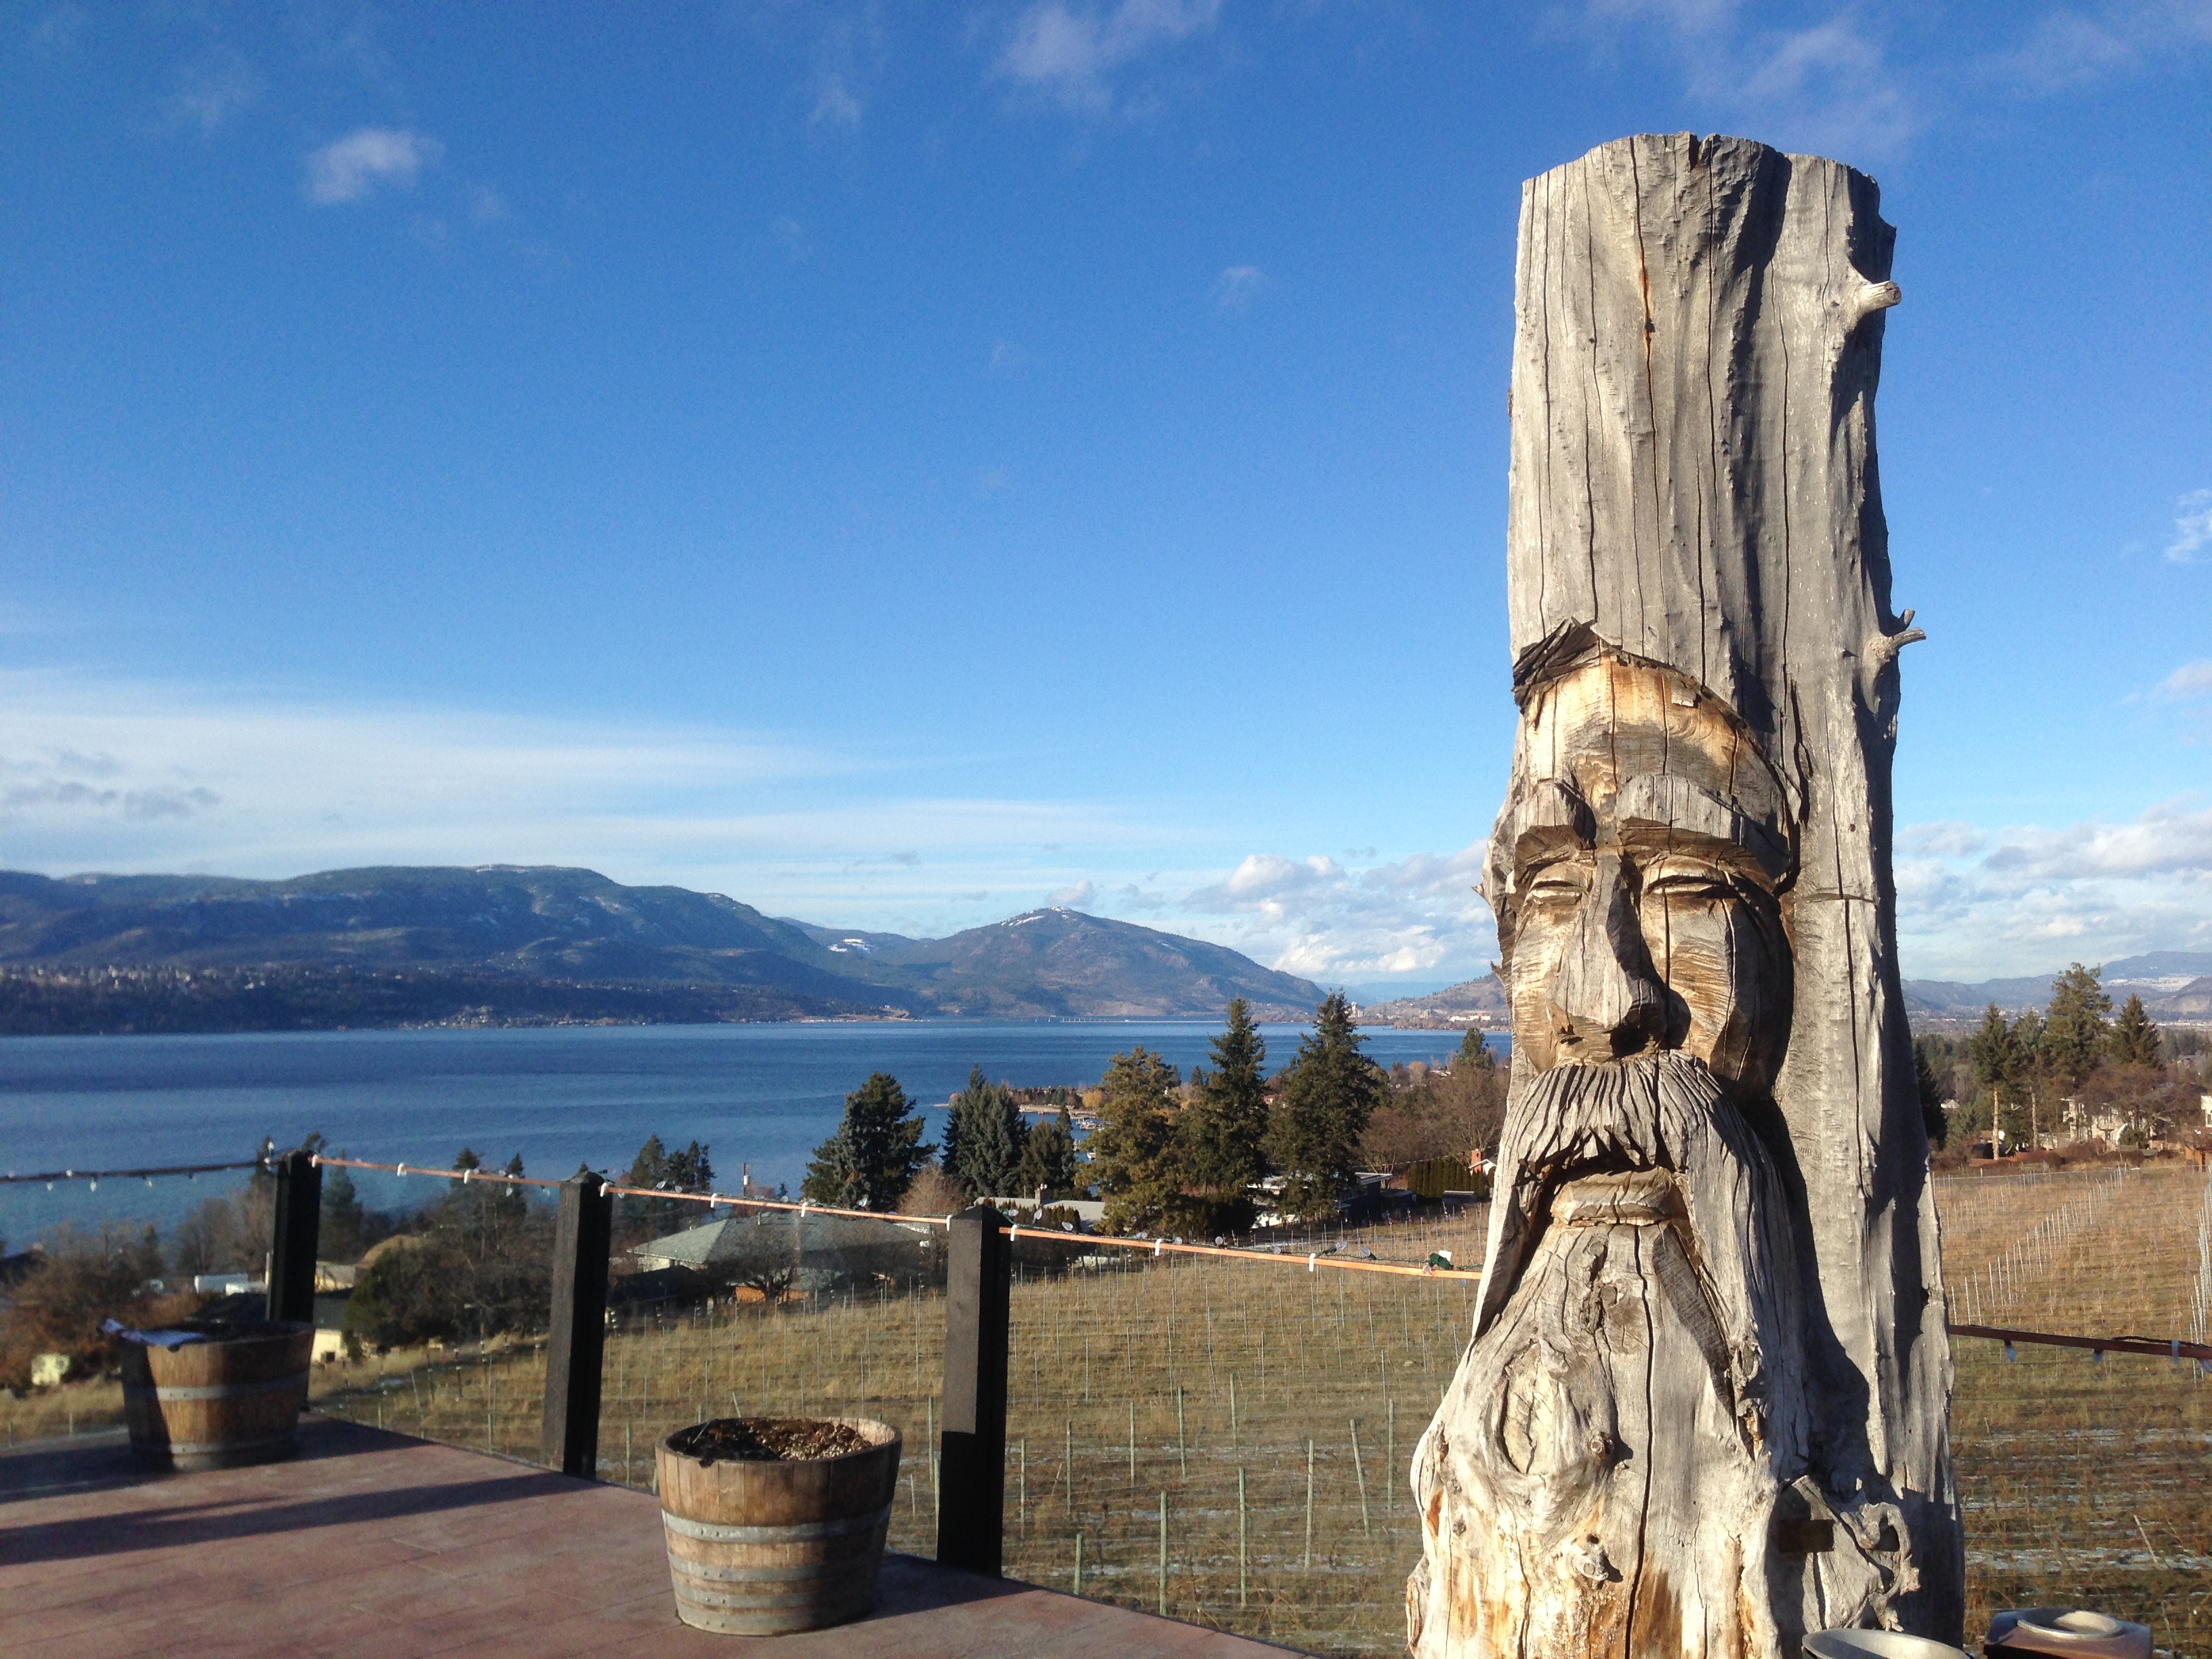
tree, wood, stump, view, monument, vacation, symbol, landmark, tourism, spiritual, sculpture, art, wooden, carved, handmade, carving, monolith, spirituality, ancient history